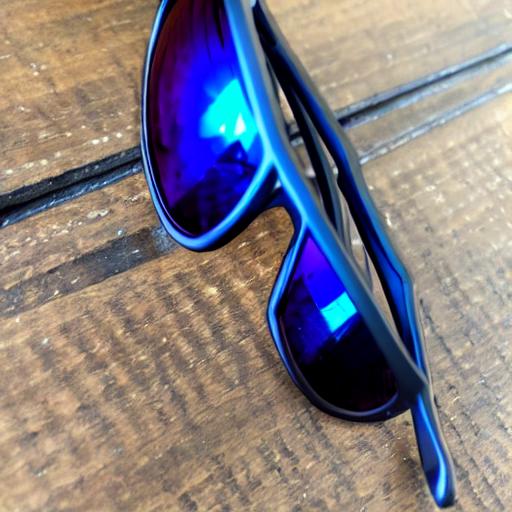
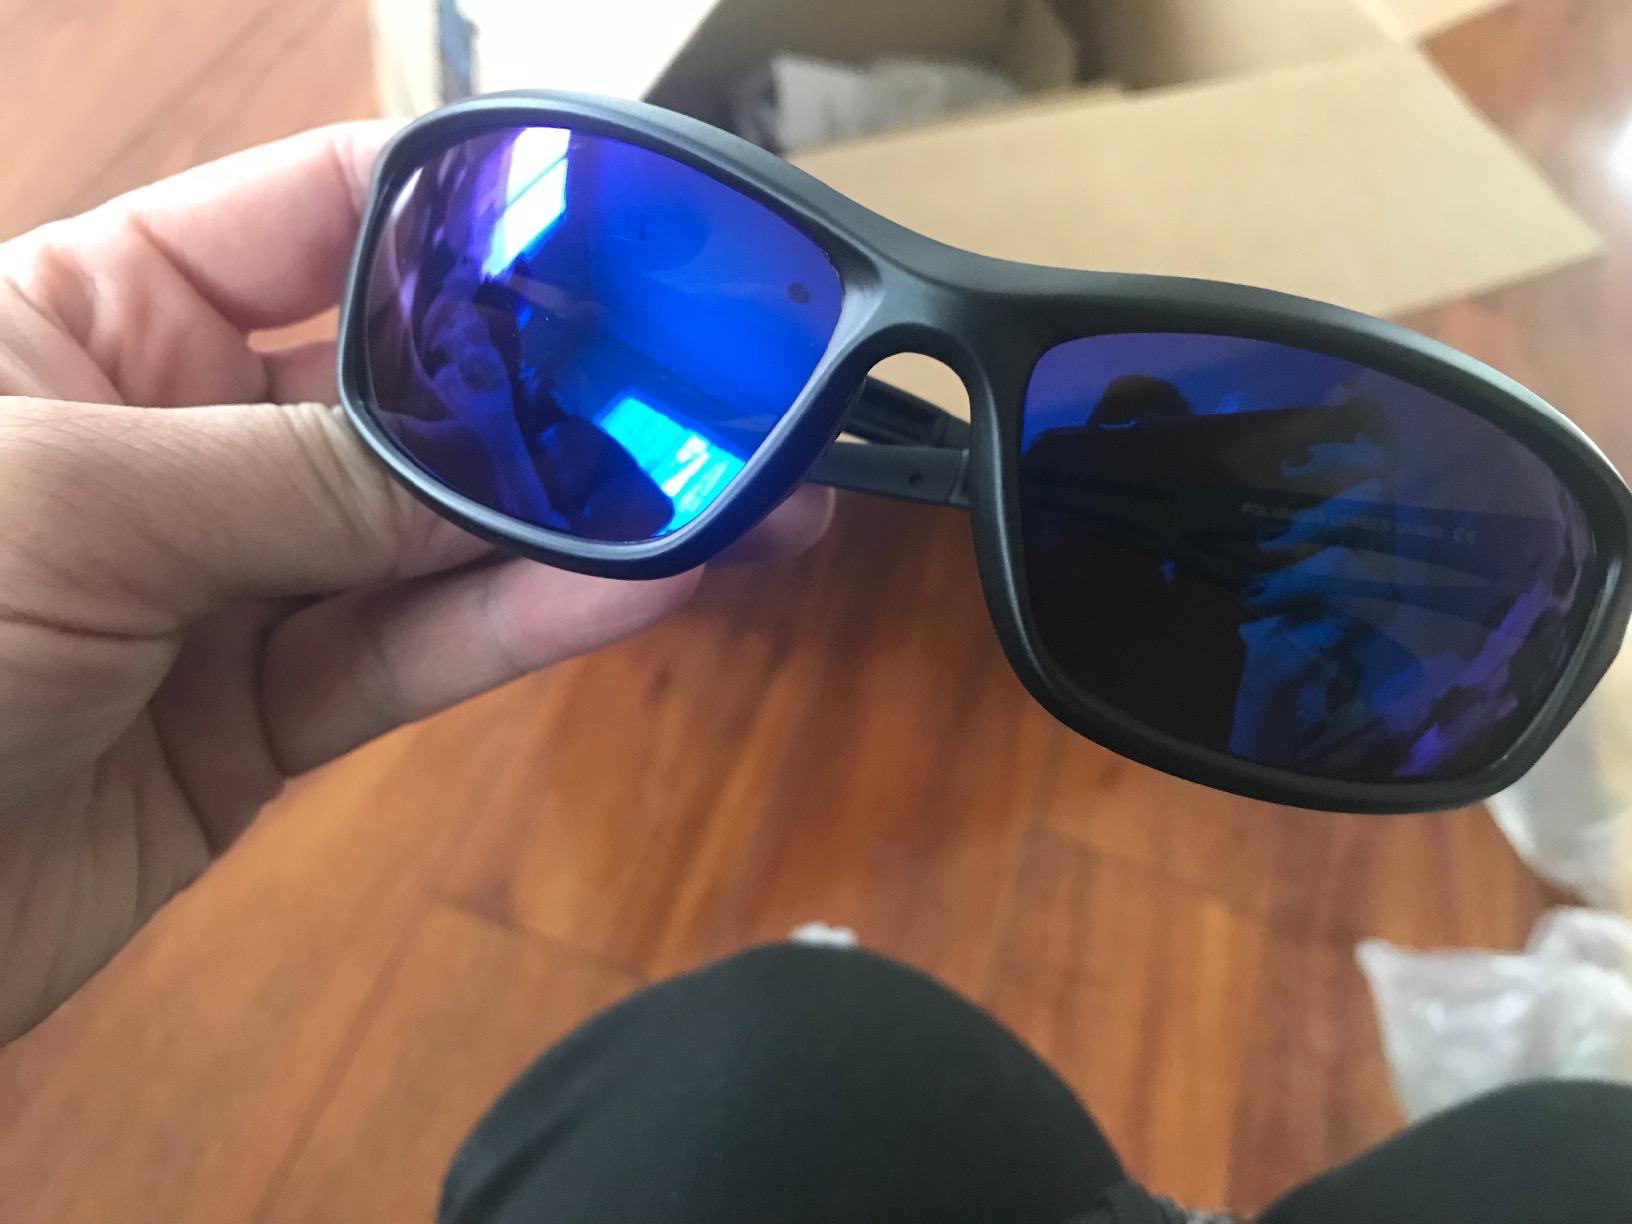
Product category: accessories_sunglasses
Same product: no